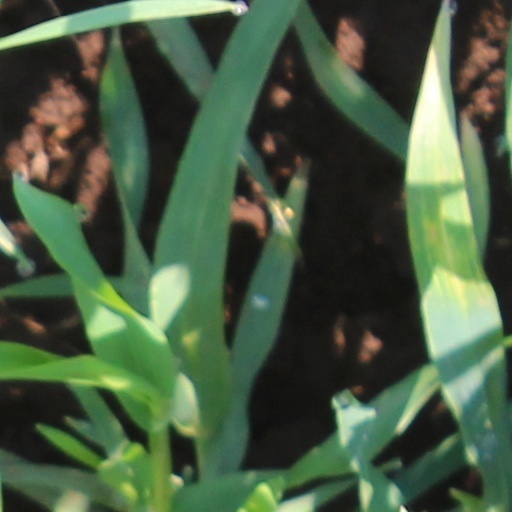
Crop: wheat